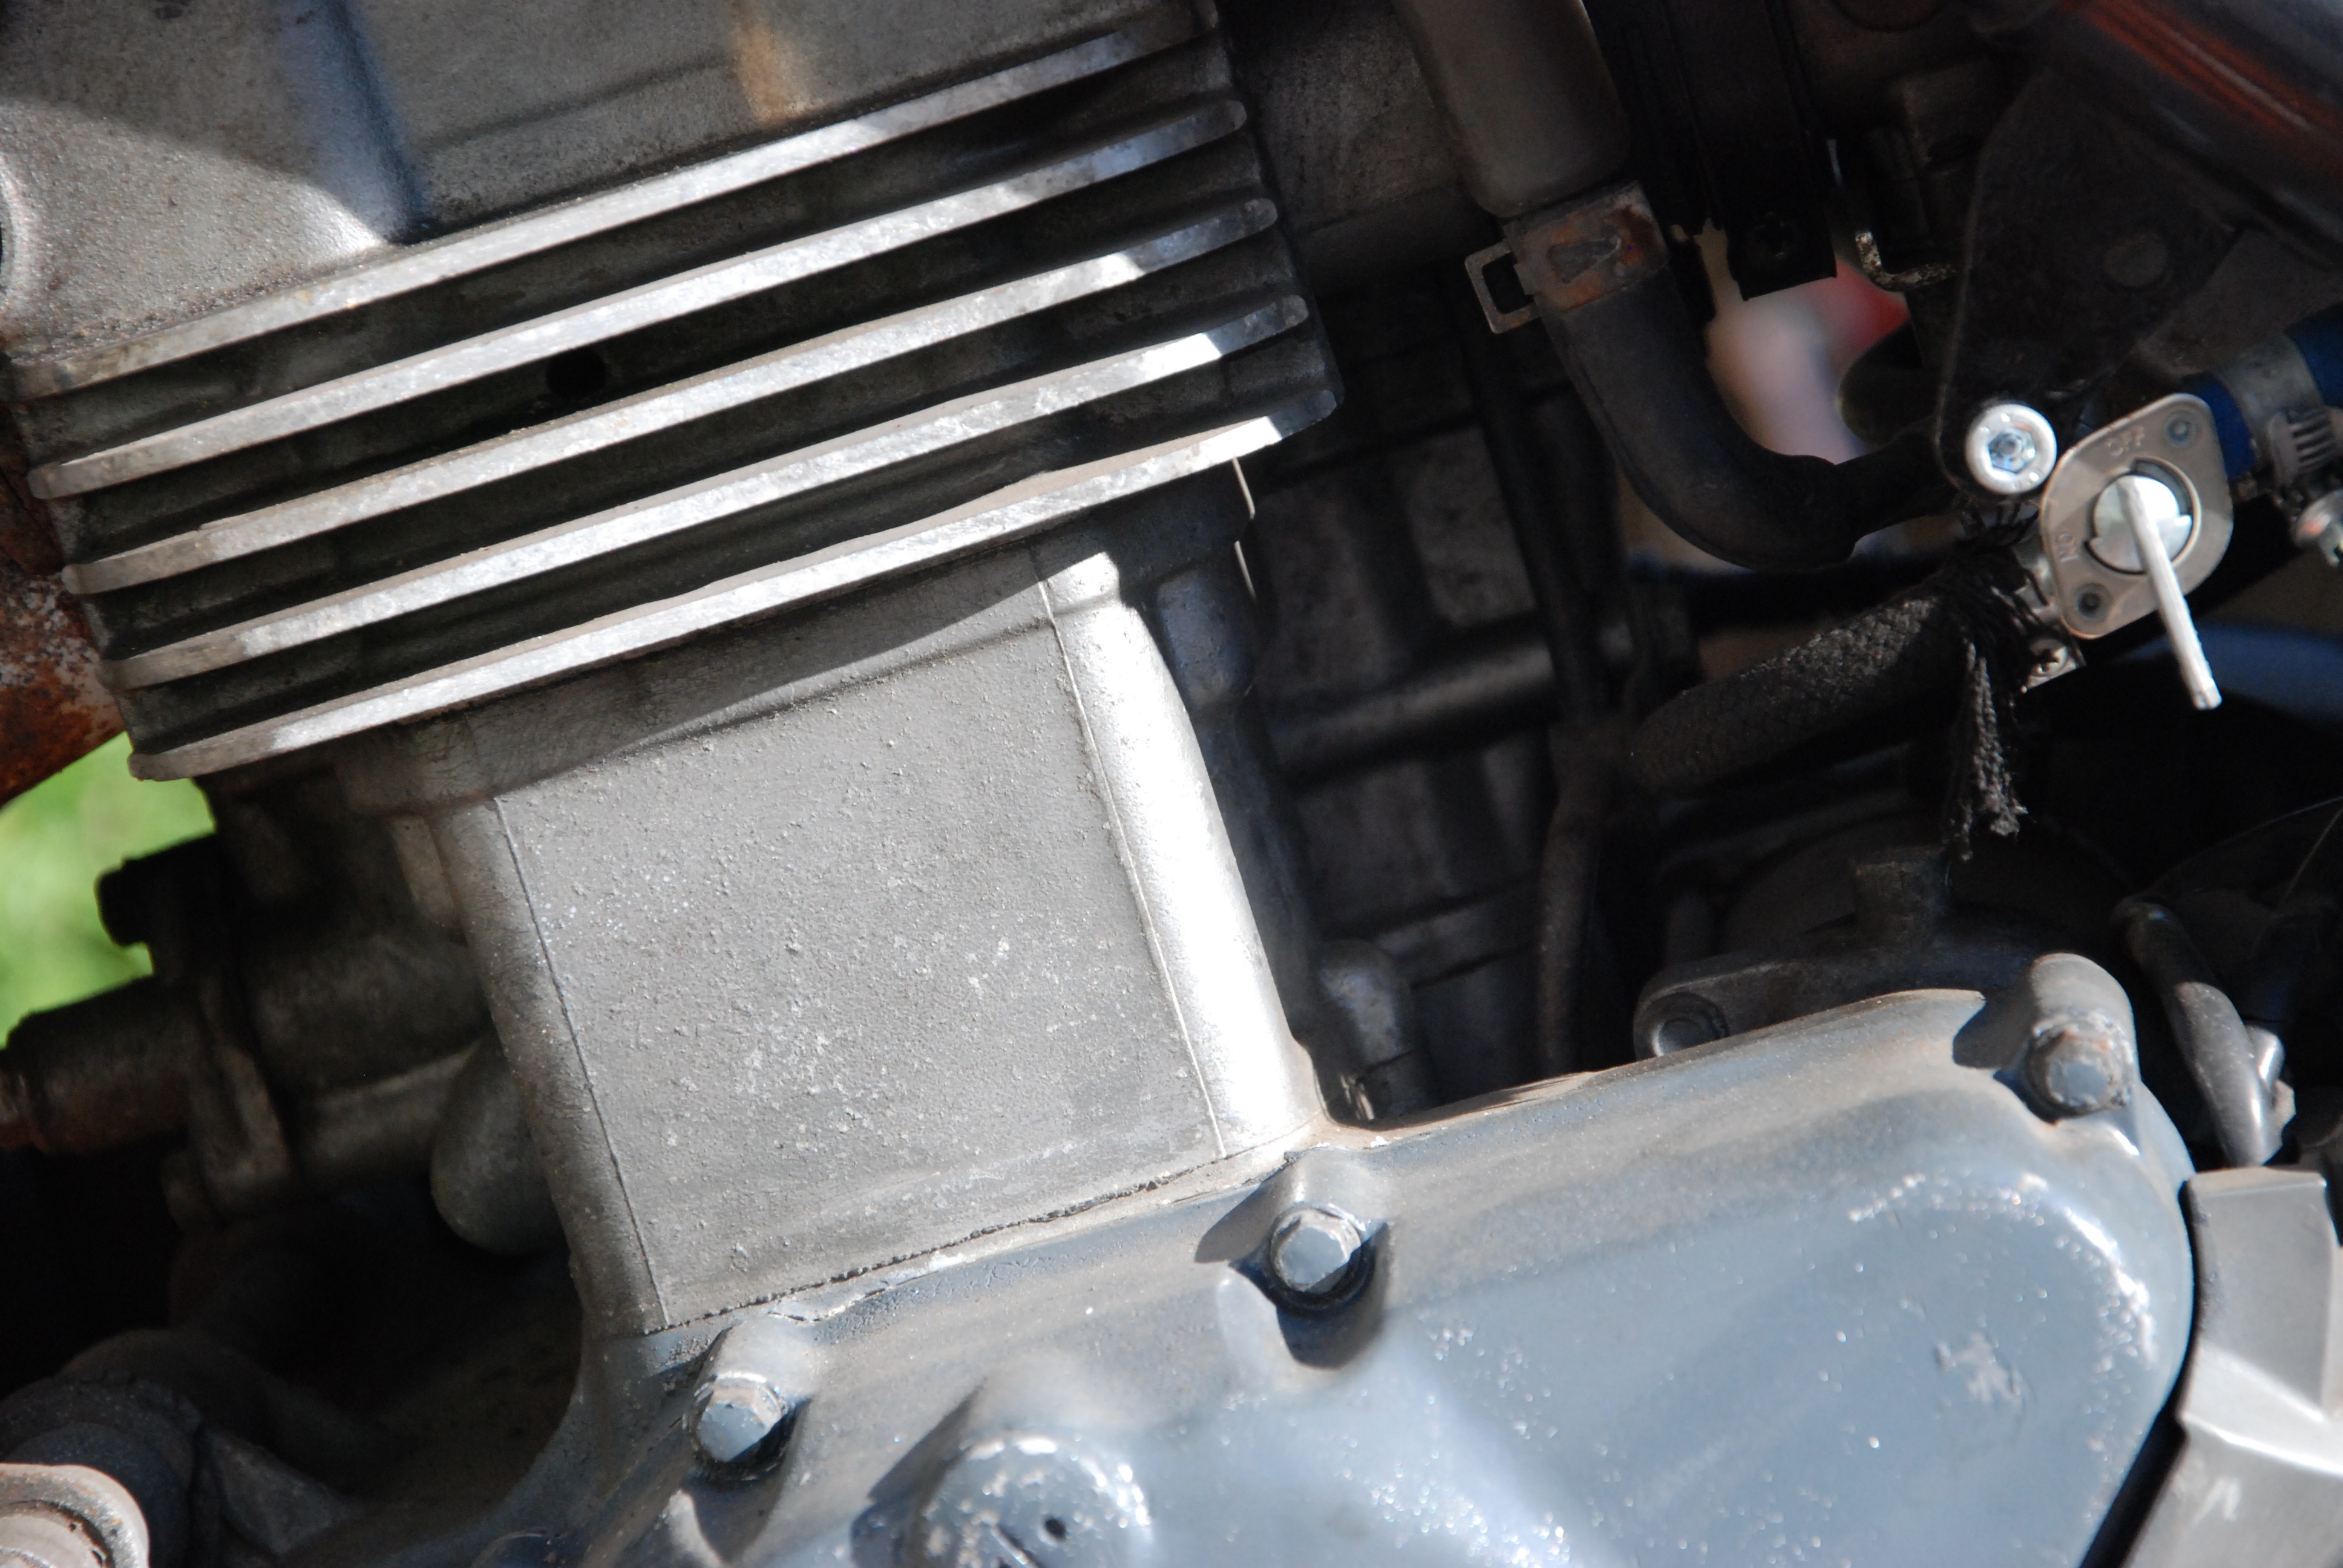
sport, car, wheel, vehicle, motorcycle, horse, speed, brake, automotive, bumper, engine, motor, way, auto part, automobile make, automotive exterior, automotive engine part